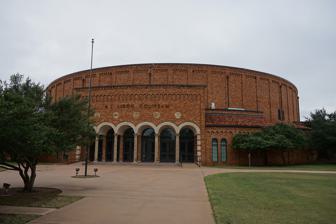
Building: D.L. Ligon Coliseum
Country: United States of America
Year built: 1969
Athletic center in Midwestern State University, Wichita Falls, Texas, USA 33°52′19″N 98°31′11″W / 33.8719°N 98.5196°W / 33.8719; -98.5196 D.L. Ligon Coliseum in October 2015 D.L. Ligon Coliseum has been home to the Midwestern State University athletic department for 53 years, and it is the site of all MSU home basketball and volleyball events. Built in 1969, the facility was renamed from MSU Coliseum to D.L. Ligon Coliseum on October 18, 1975 in honor of the legendary MSU employee. Ligon served in many capacities during his 50-plus years at MSU, including stints as acting president, vice president, professor, coach and sports information director. The 3,640-seat arena is air-conditioned and has a hardwood playing surface. The building also features a practice gymnasium, weight room , wellness center, training room, locker rooms and classrooms, as well as MSU's athletic offices. On November 22, 2002, the playing court in the Coliseum was officially named Gerald Stockton Court in honor of Dr. Gerald Stockton, who led MSU from 1970–1994 to a 493–328 record with his "Dome Magic". References